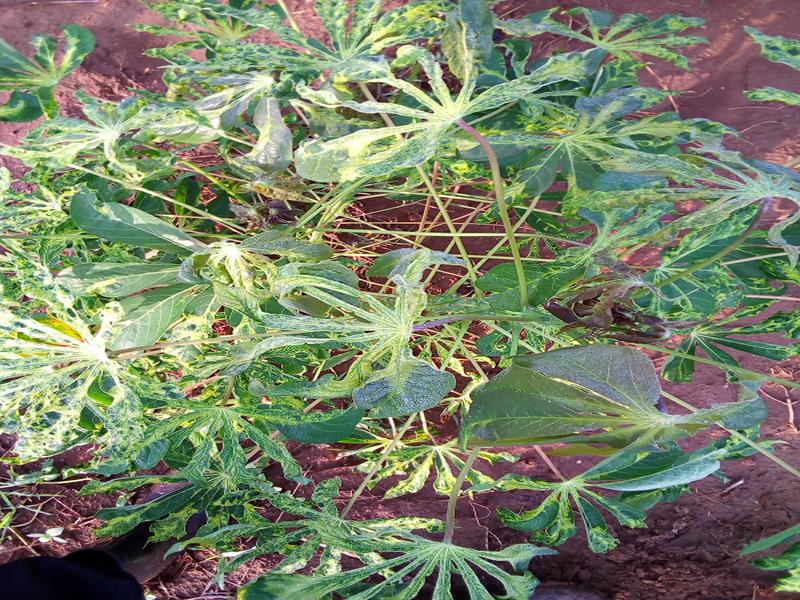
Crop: cassava
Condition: mosaic_disease